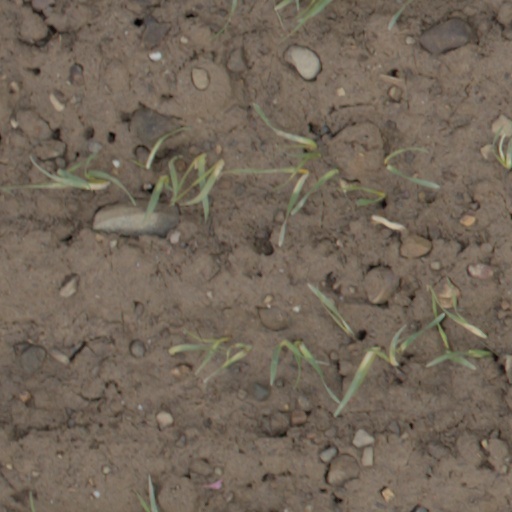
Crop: wheat